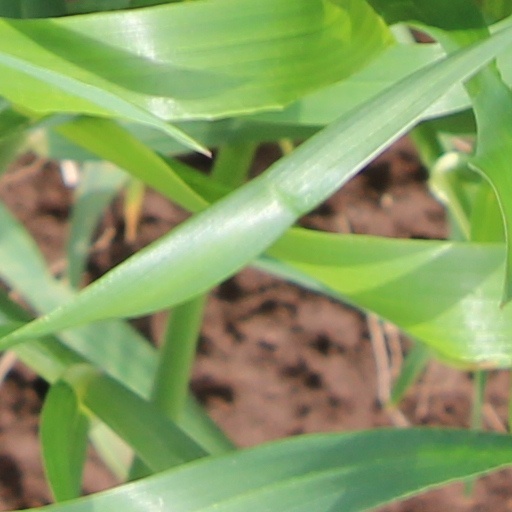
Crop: wheat